British princess

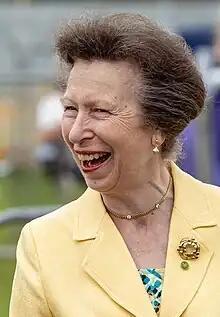
Anne, Princess Royal, daughter of Elizabeth II, granddaughter of George VI and princess of the blood

The use of the title of Princess of the United Kingdom of Great Britain and Northern Ireland is entirely at the will of the sovereign, and is now expressed in letters patent. Individuals holding the title of princess will usually also be granted the style of "Her Royal Highness" (HRH). The current letters patent were issued in 1917 during World War I, with one extension in 2012.